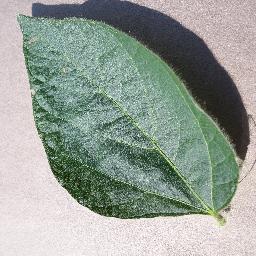
Label: Soybean___healthy